Luuq District

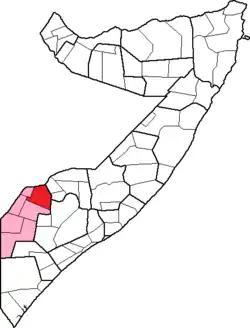

Luuq District is a district in the southwestern Gedo region of Somalia. Its capital is the city of Luuq.